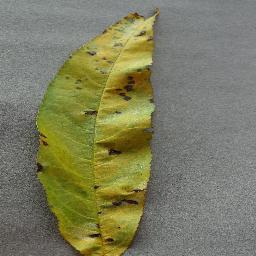
Label: Peach___Bacterial_spot